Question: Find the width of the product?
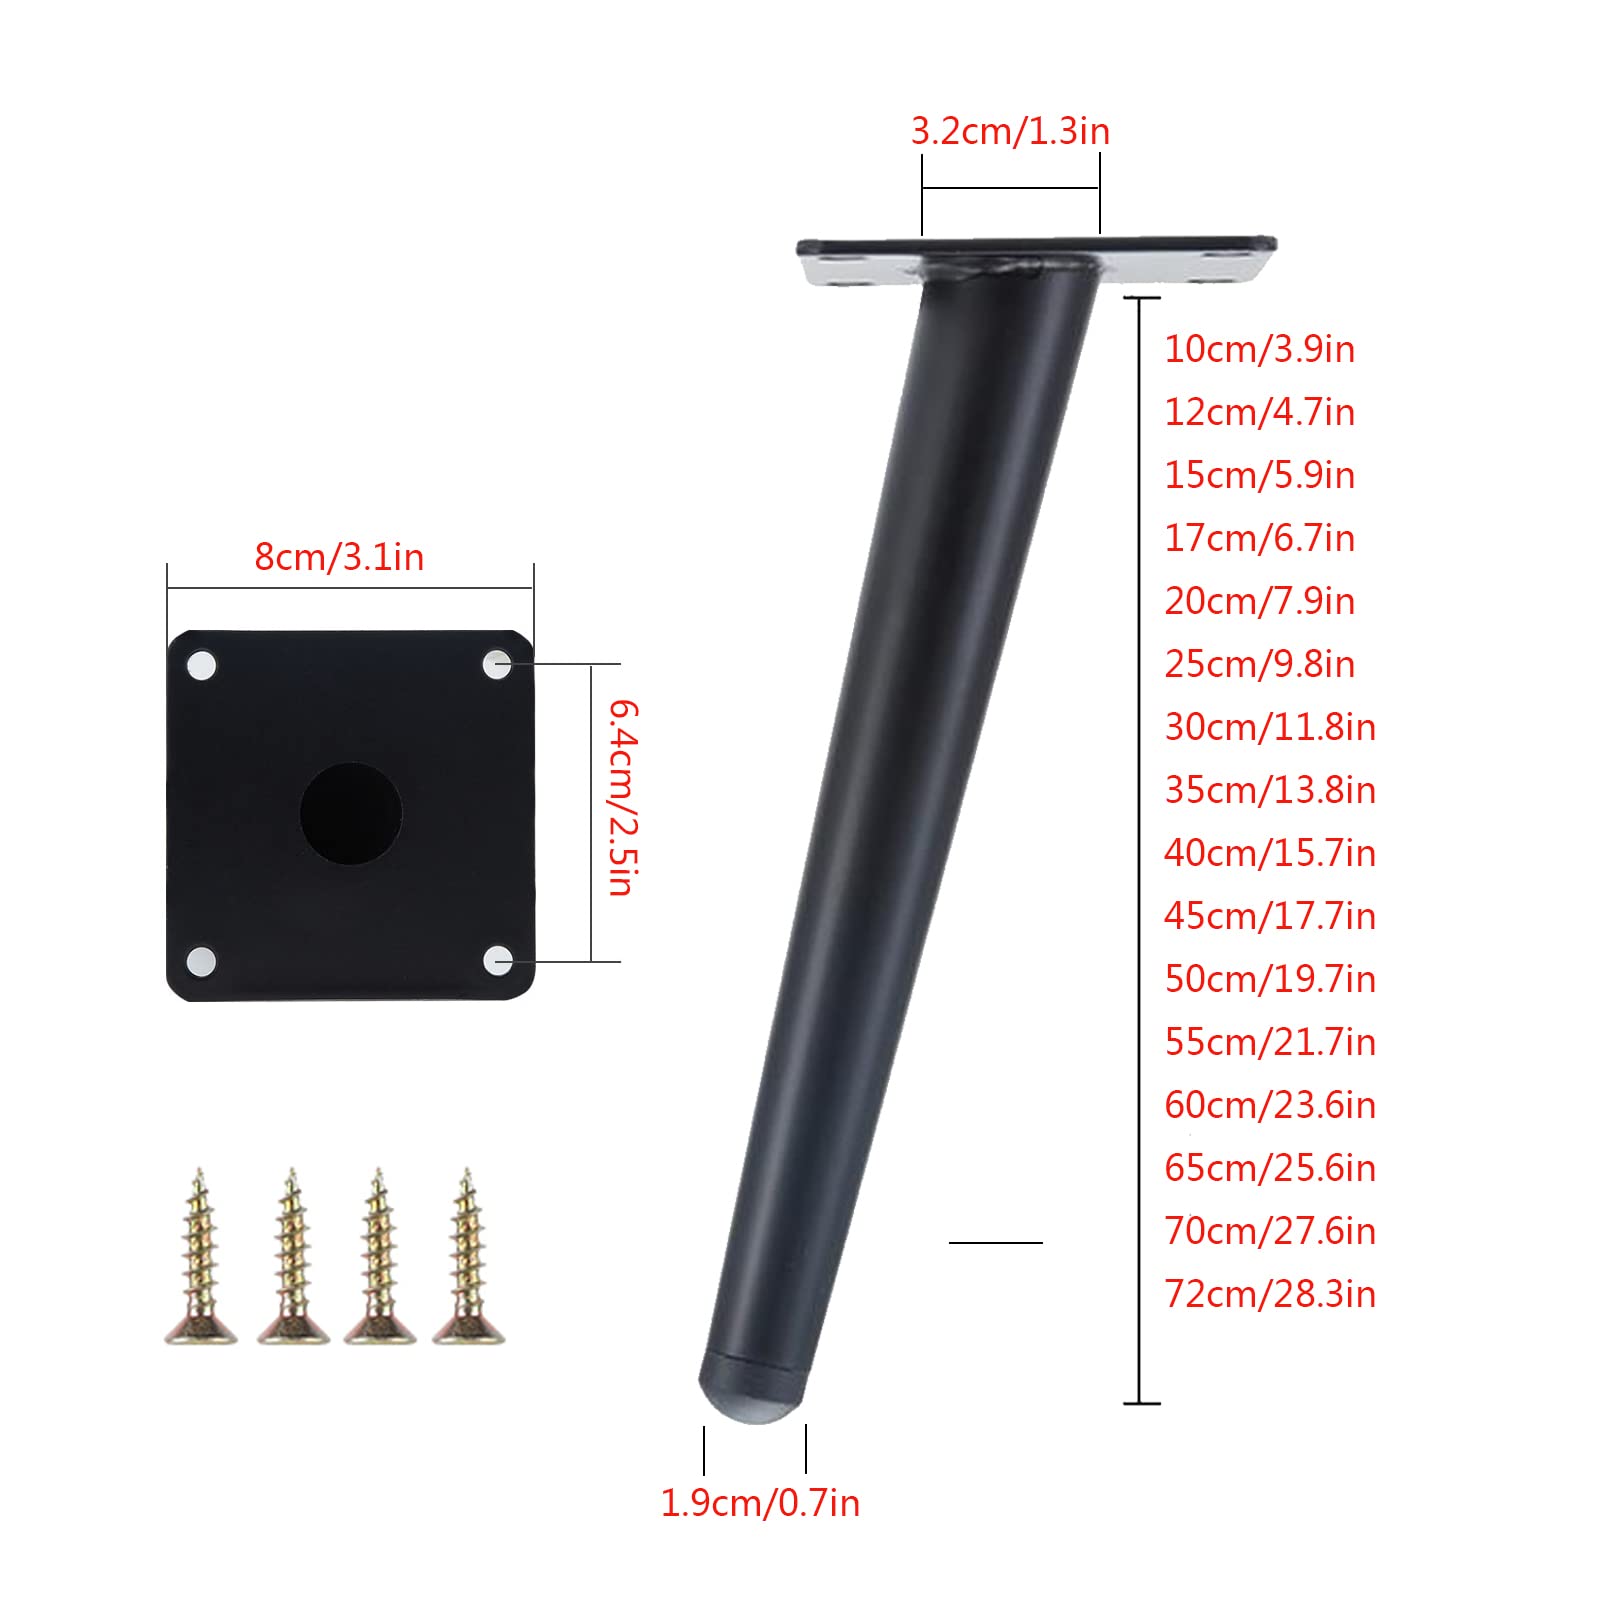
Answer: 10.0 centimetre